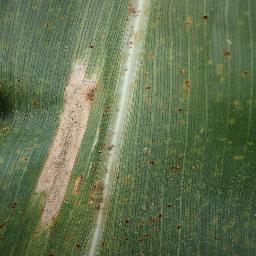
Label: Corn___Northern_Leaf_Blight